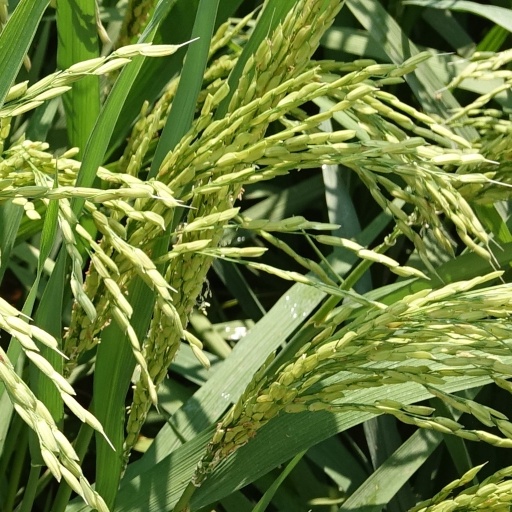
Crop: rice